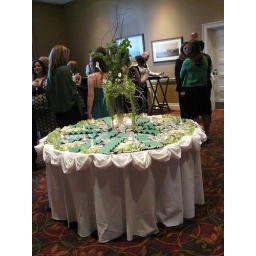
Lots of green decor, guests were encouraged to wear green, and the tables were named after towns in Ireland.